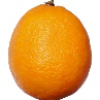
Label: lemon_meyer